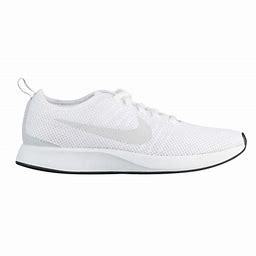
Brand: Nike
Model: Dualtone Racer